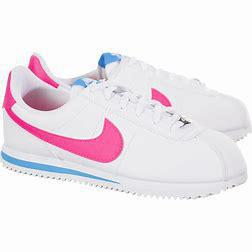
Brand: Nike
Model: Cortez Basic SL